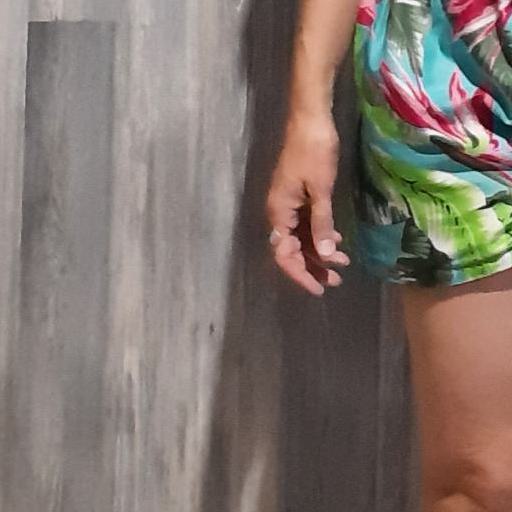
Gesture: no_gesture